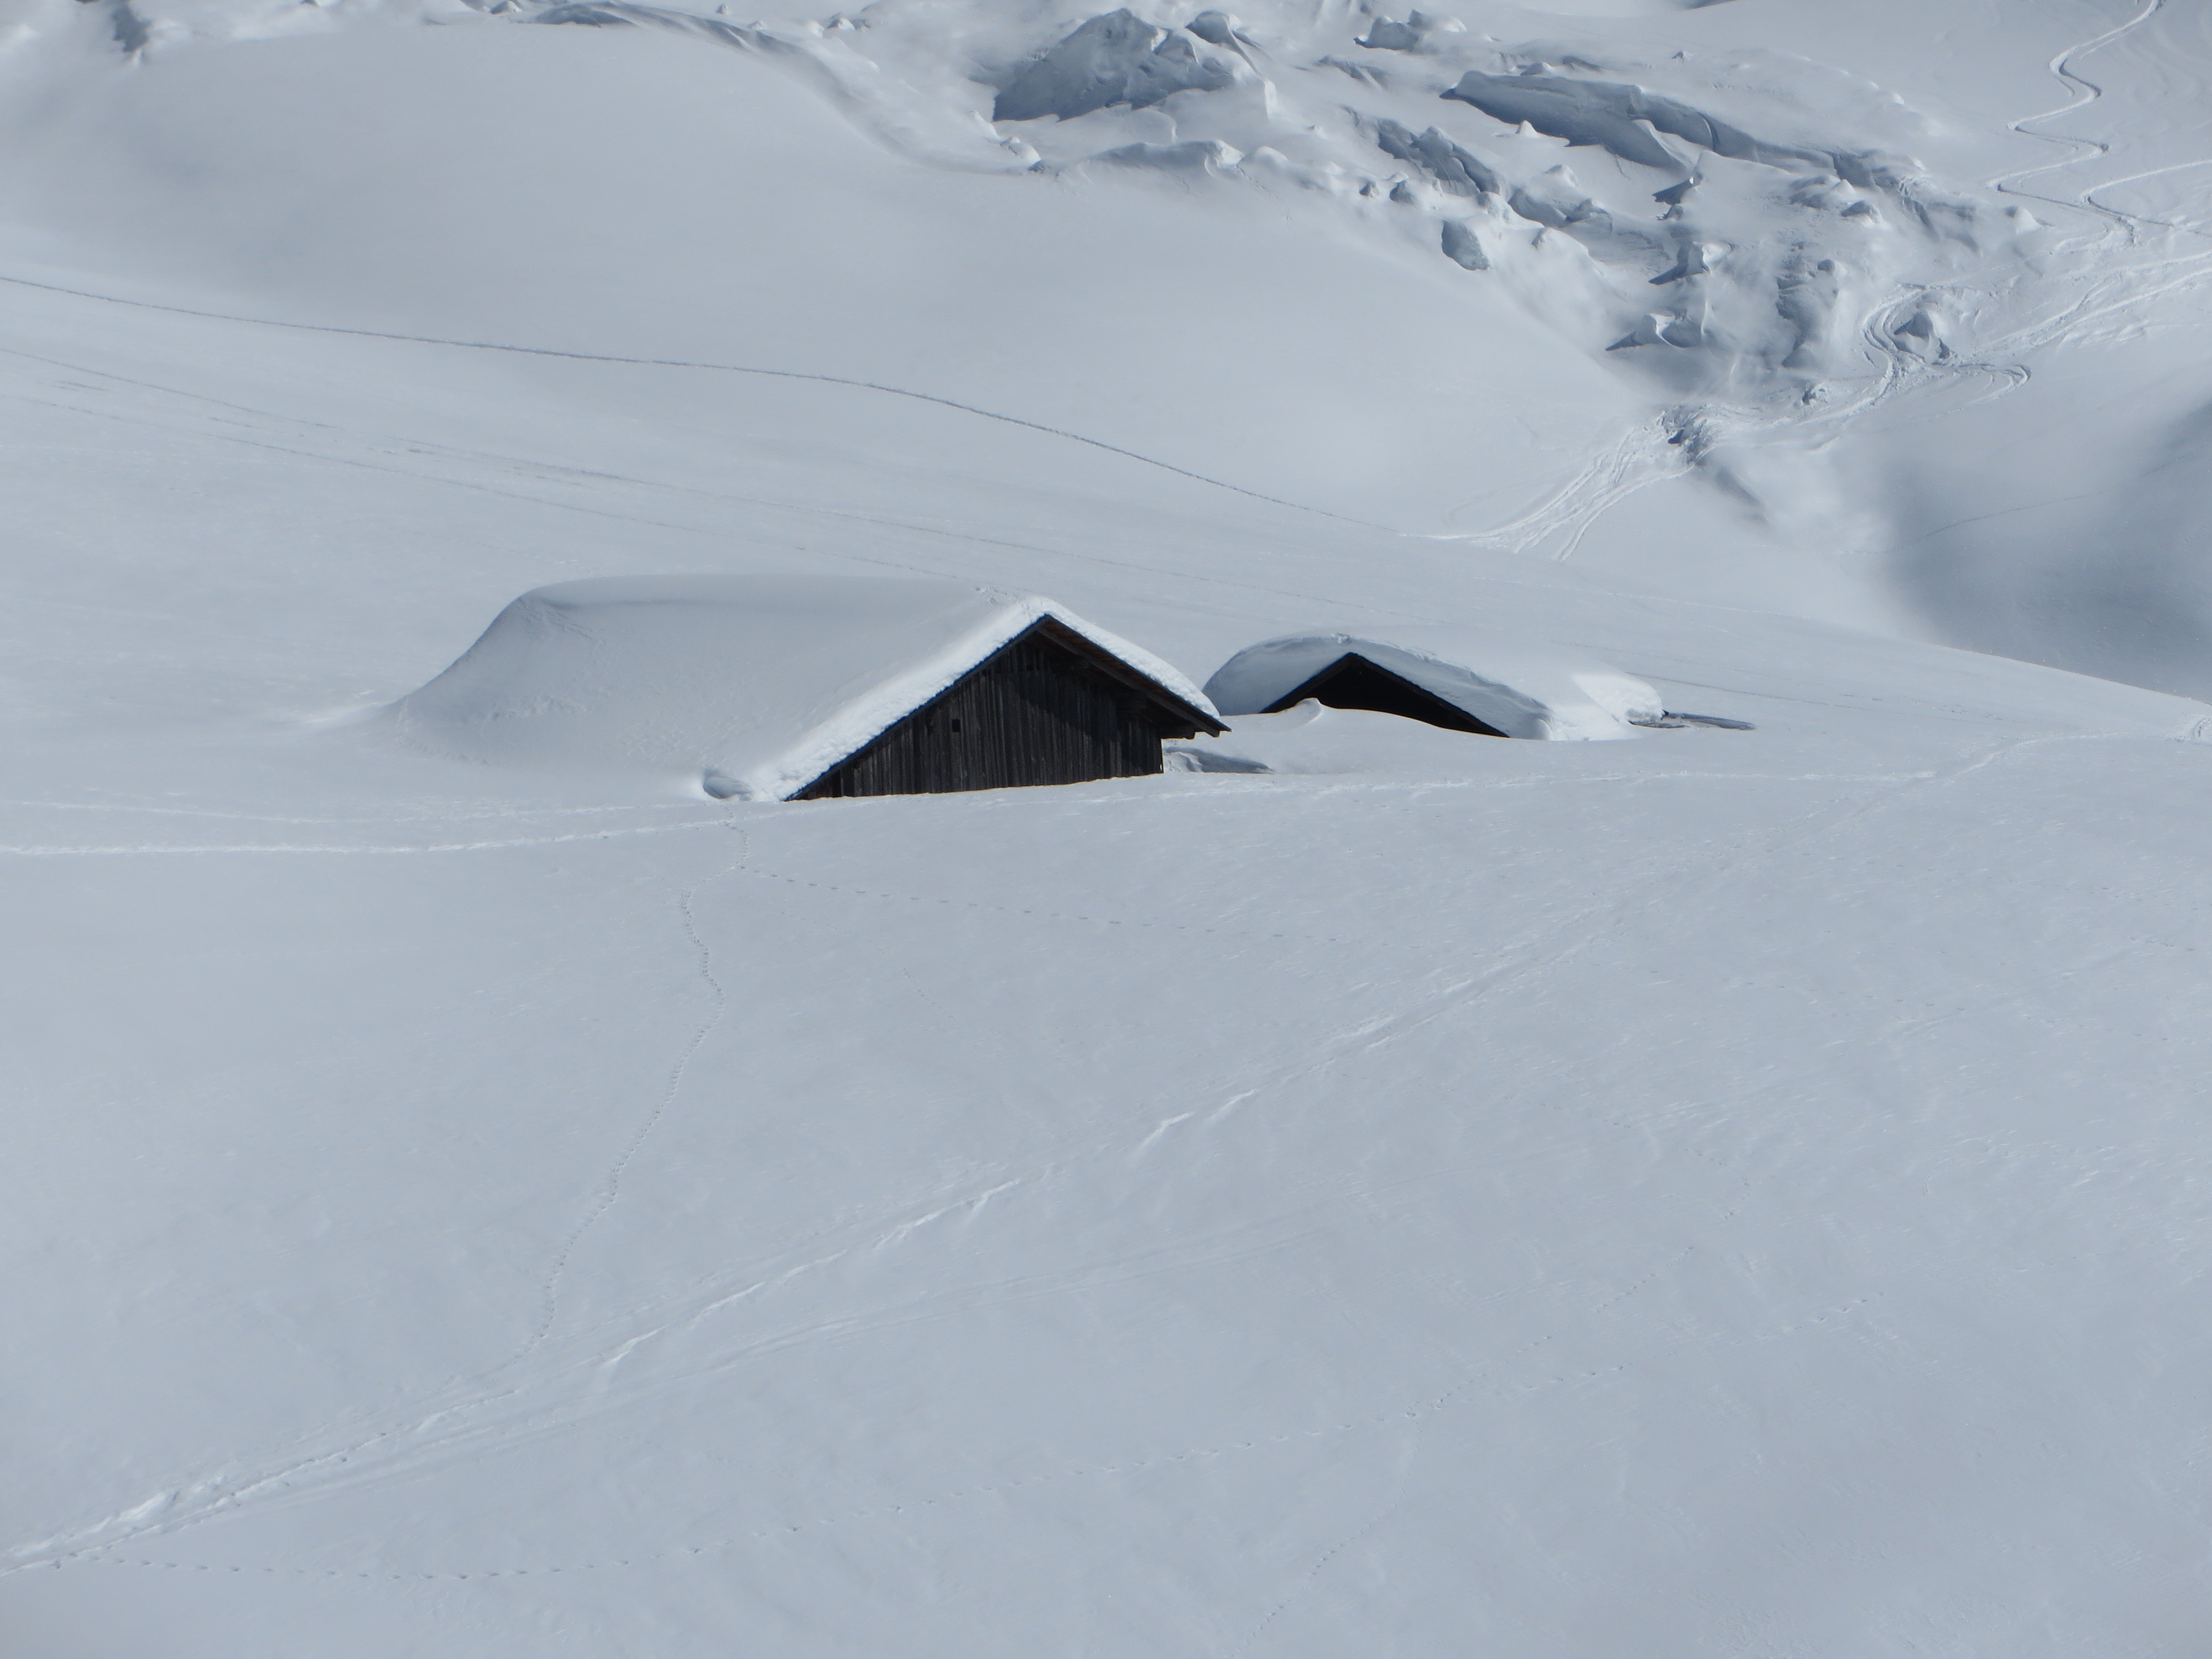
mountain, snow, winter, white, mountain range, weather, piste, geological phenomenon, contamines montjoie